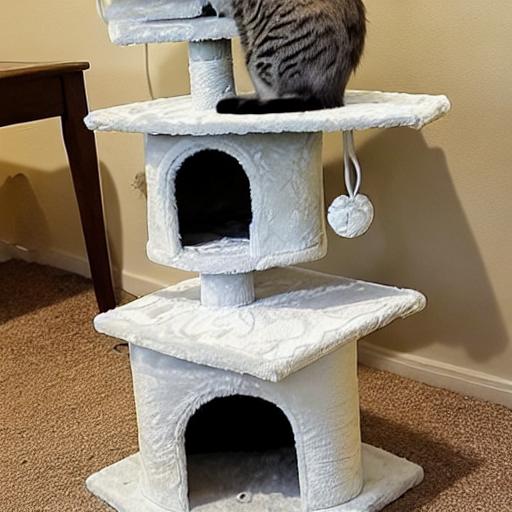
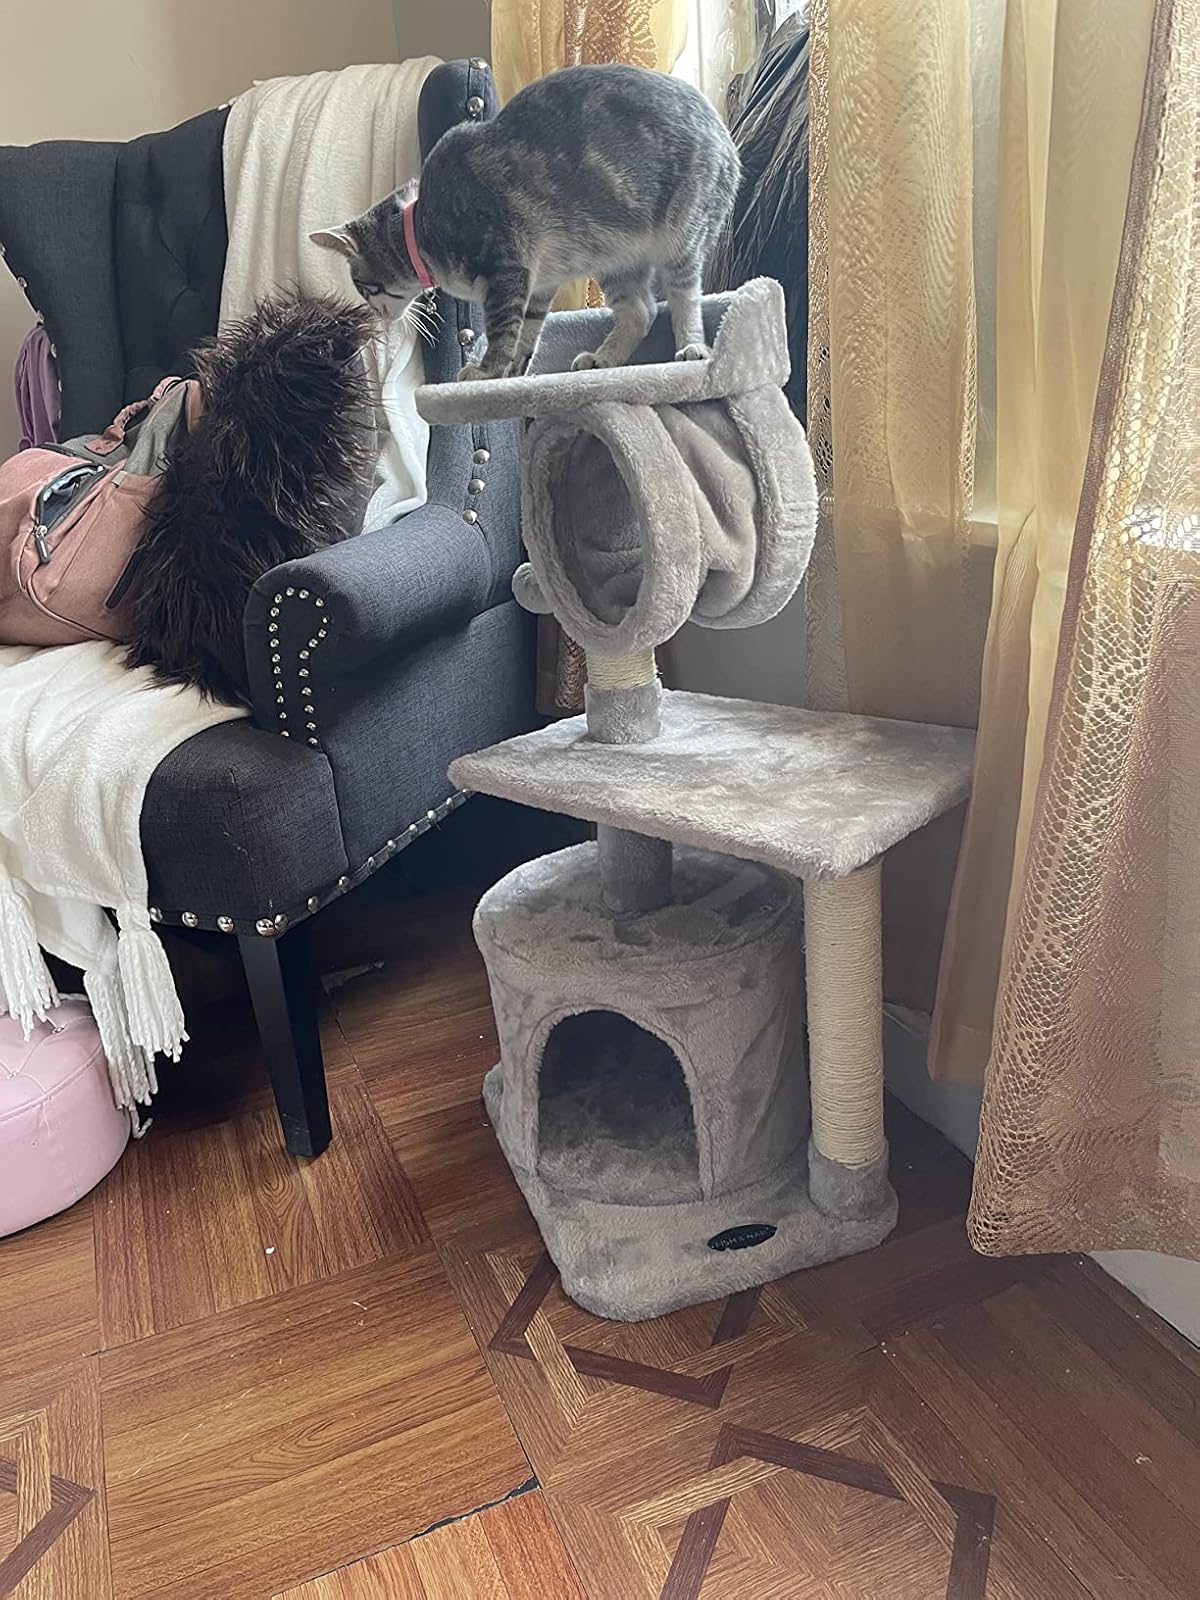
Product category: items_cat tree
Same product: no